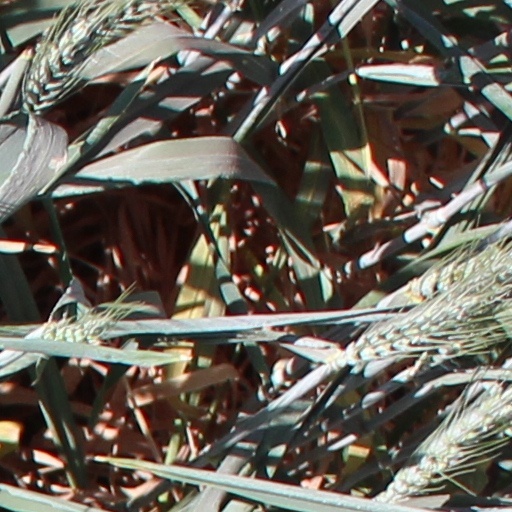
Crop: wheat